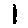
Label: 1